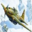
Label: airplane